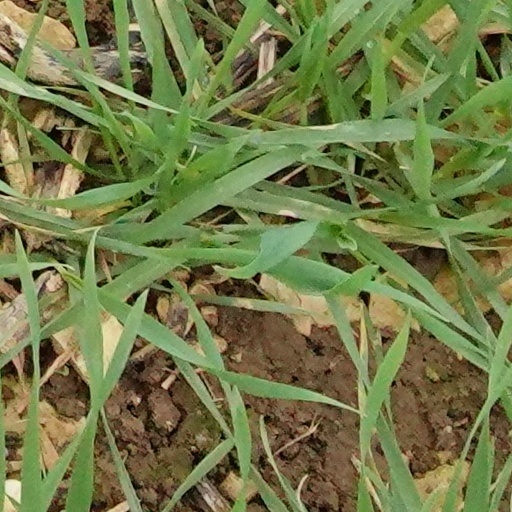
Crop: wheat